Western Thousand Buddha Caves

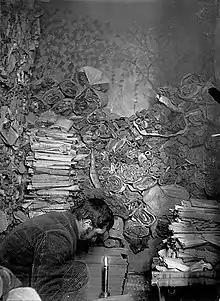
Pelliot examining manuscripts in the Library Cave at Mogao

A manuscript from the Library Cave, dating to the Five Dynasties and now at the Bibliothèque nationale in Paris, documents the early history of the site (P 5034): according to the "Domain Record of Shazhou Dudu Prefecture – Shouchang County", "60 "li" east of the county is a very old inscription that says "Han Dynasty… made a small Buddha niche; the common people gradually built more". Since Shouchang County, modern Nanhu Village, is the location of the Yangguan Pass along the Hexi Corridor, it is understood that this is a reference to the origins of the Western Thousand Buddha Caves.